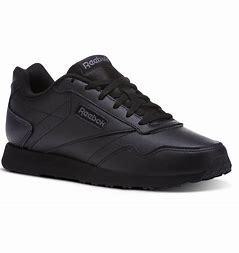
Brand: Reebok
Model: Royal Glide